Herzberg Castle

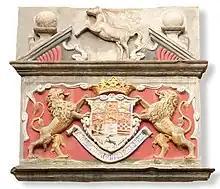
Coat of arms with the Lower Saxony steed (above) on the outside of the castle gateway

Originally the "schloss" was a medieval castle that was based on a hunting lodge built on the spot between 1024 and 1029. The castle was probably built at the behest of King, later Emperor, Lothair III, known as Lothair of Süpplingenburg.